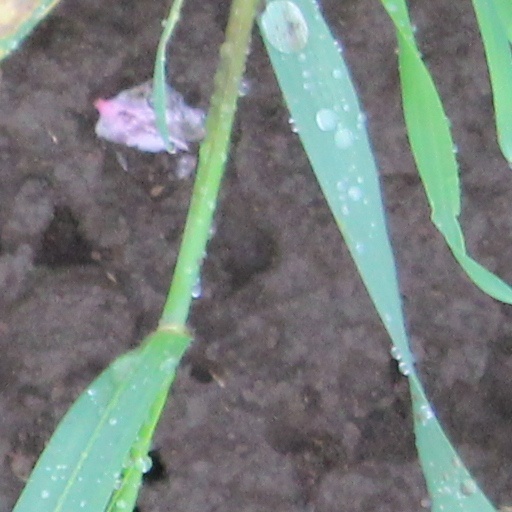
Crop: wheat